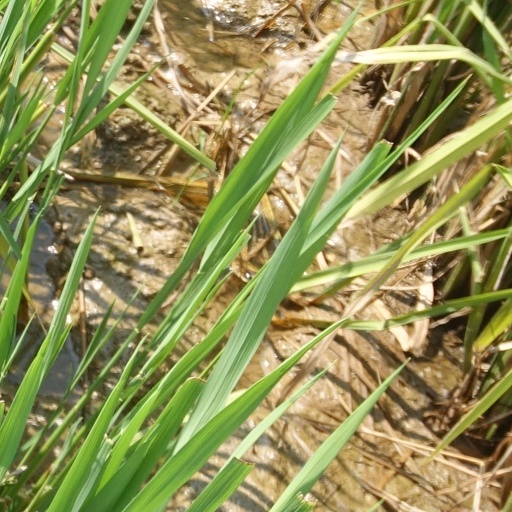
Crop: rice